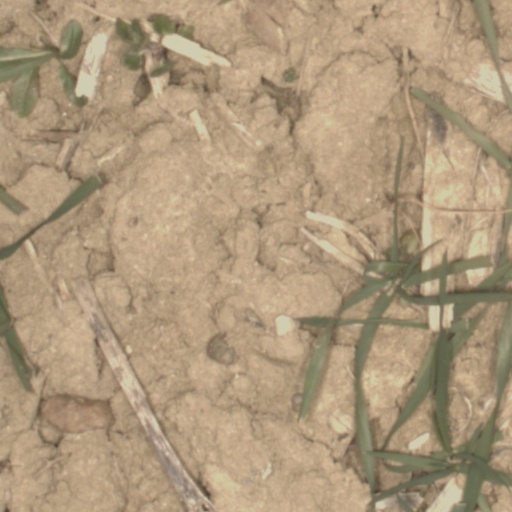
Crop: wheat